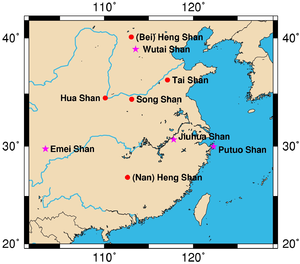
Les quatre grands monts bouddhistes de Chine sont :
Les Cinq montagnes sacrées de Chine correspondant aux cinq points cardinaux chinois sont :